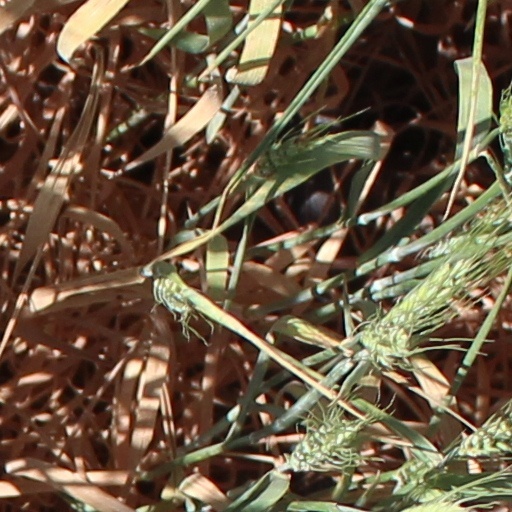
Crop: wheat